Remmel Apartments

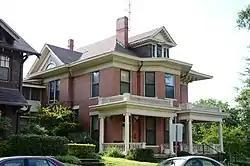

Remmel Apartments and Remmel Flats are four architecturally distinguished multiunit residential buildings in Little Rock, Arkansas. Located at 1700-1710 South Spring Street (even numbers) and 409-411 West 17th Street, they were all designed by noted Arkansas architect Charles L. Thompson for H.L. Remmel as rental properties. The three Remmel Apartments were built in 1917 in the Craftsman style, while Remmel Flats is a Colonial Revival structure built in 1906. All four buildings are individually listed on the National Register of Historic Places, and are contributing elements of the Governor's Mansion Historic District.